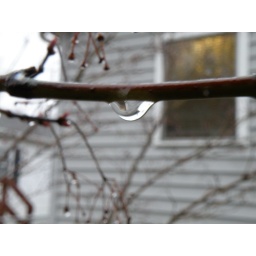
Click to enlarge. The window and house is reflected in the raindrop.